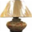
Label: lamp